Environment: real
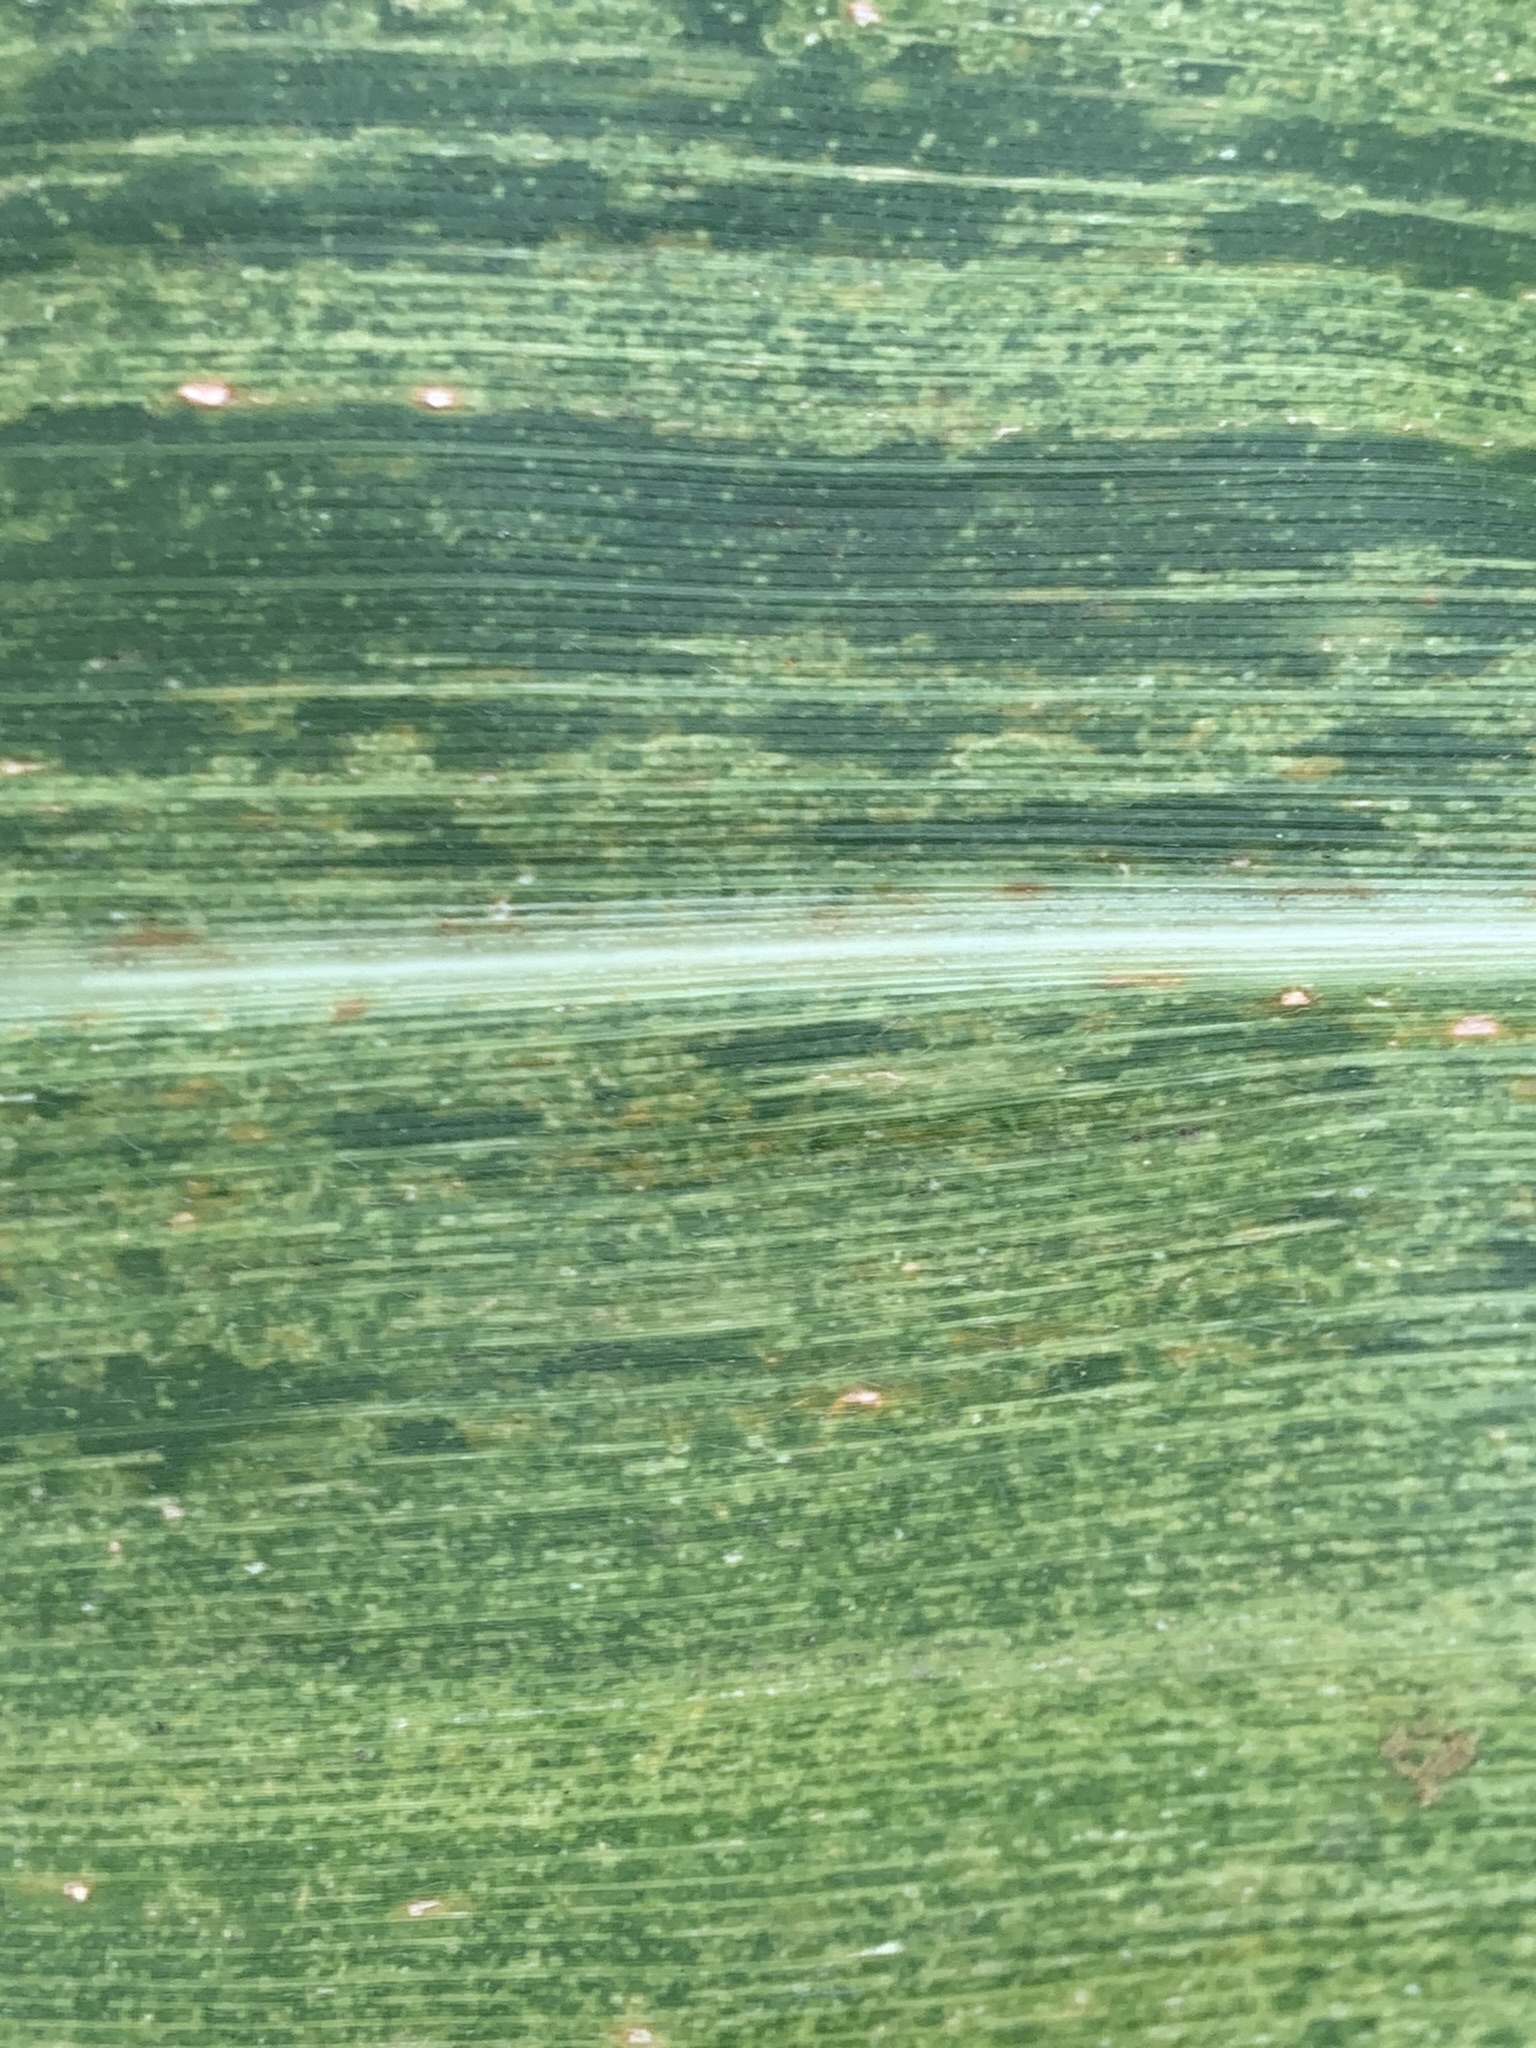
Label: lethal_necrosis